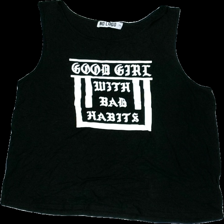
View: front
Type: Tank top
Category: Men
Brand: Not in the list
Brand text on label: no logo
Colors: Black, White
Material: 100% viscose
Pattern: Other
Cut: Regular
Size: XL
Season: Summer
Damage location: middle center
Damage 2 location: middle center
Price range: <50
Recommended usage: Export
Description: svart linne med vit text fram, mycket nopprig över hela